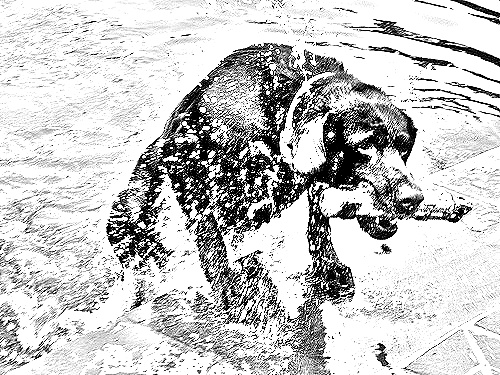
Portrait style: Sketch Portrait